Robby Reed

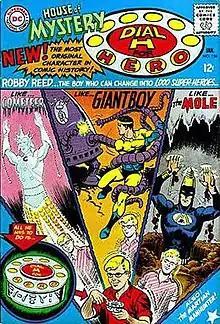
Cover of "House of Mystery" #156 (January 1966) featuring Robby Reed and his superhero forms Cometeer, Giantboy, and Mole. Art by Jim Mooney.

Robby Reed is a fictional character from DC Comics and the original protagonist of the long running comic book series "Dial H for Hero". In the series, he is portrayed as a normal boy who transforms himself as a variety of superheroes.